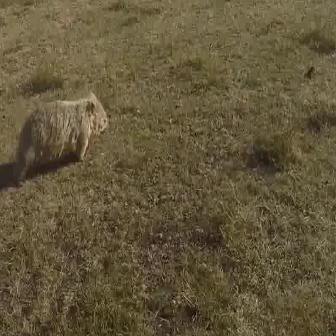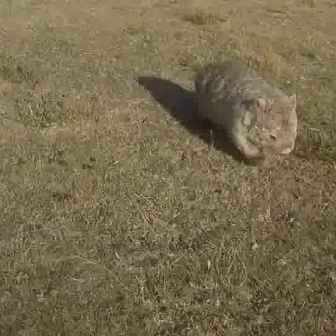
  Please identify the target specified by the bounding box [12,88,108,184] in the first image and locate it in the second image. Return the coordinates in [x_min,y_min,x_max,y_max] format.
Answer: [192,59,299,167]